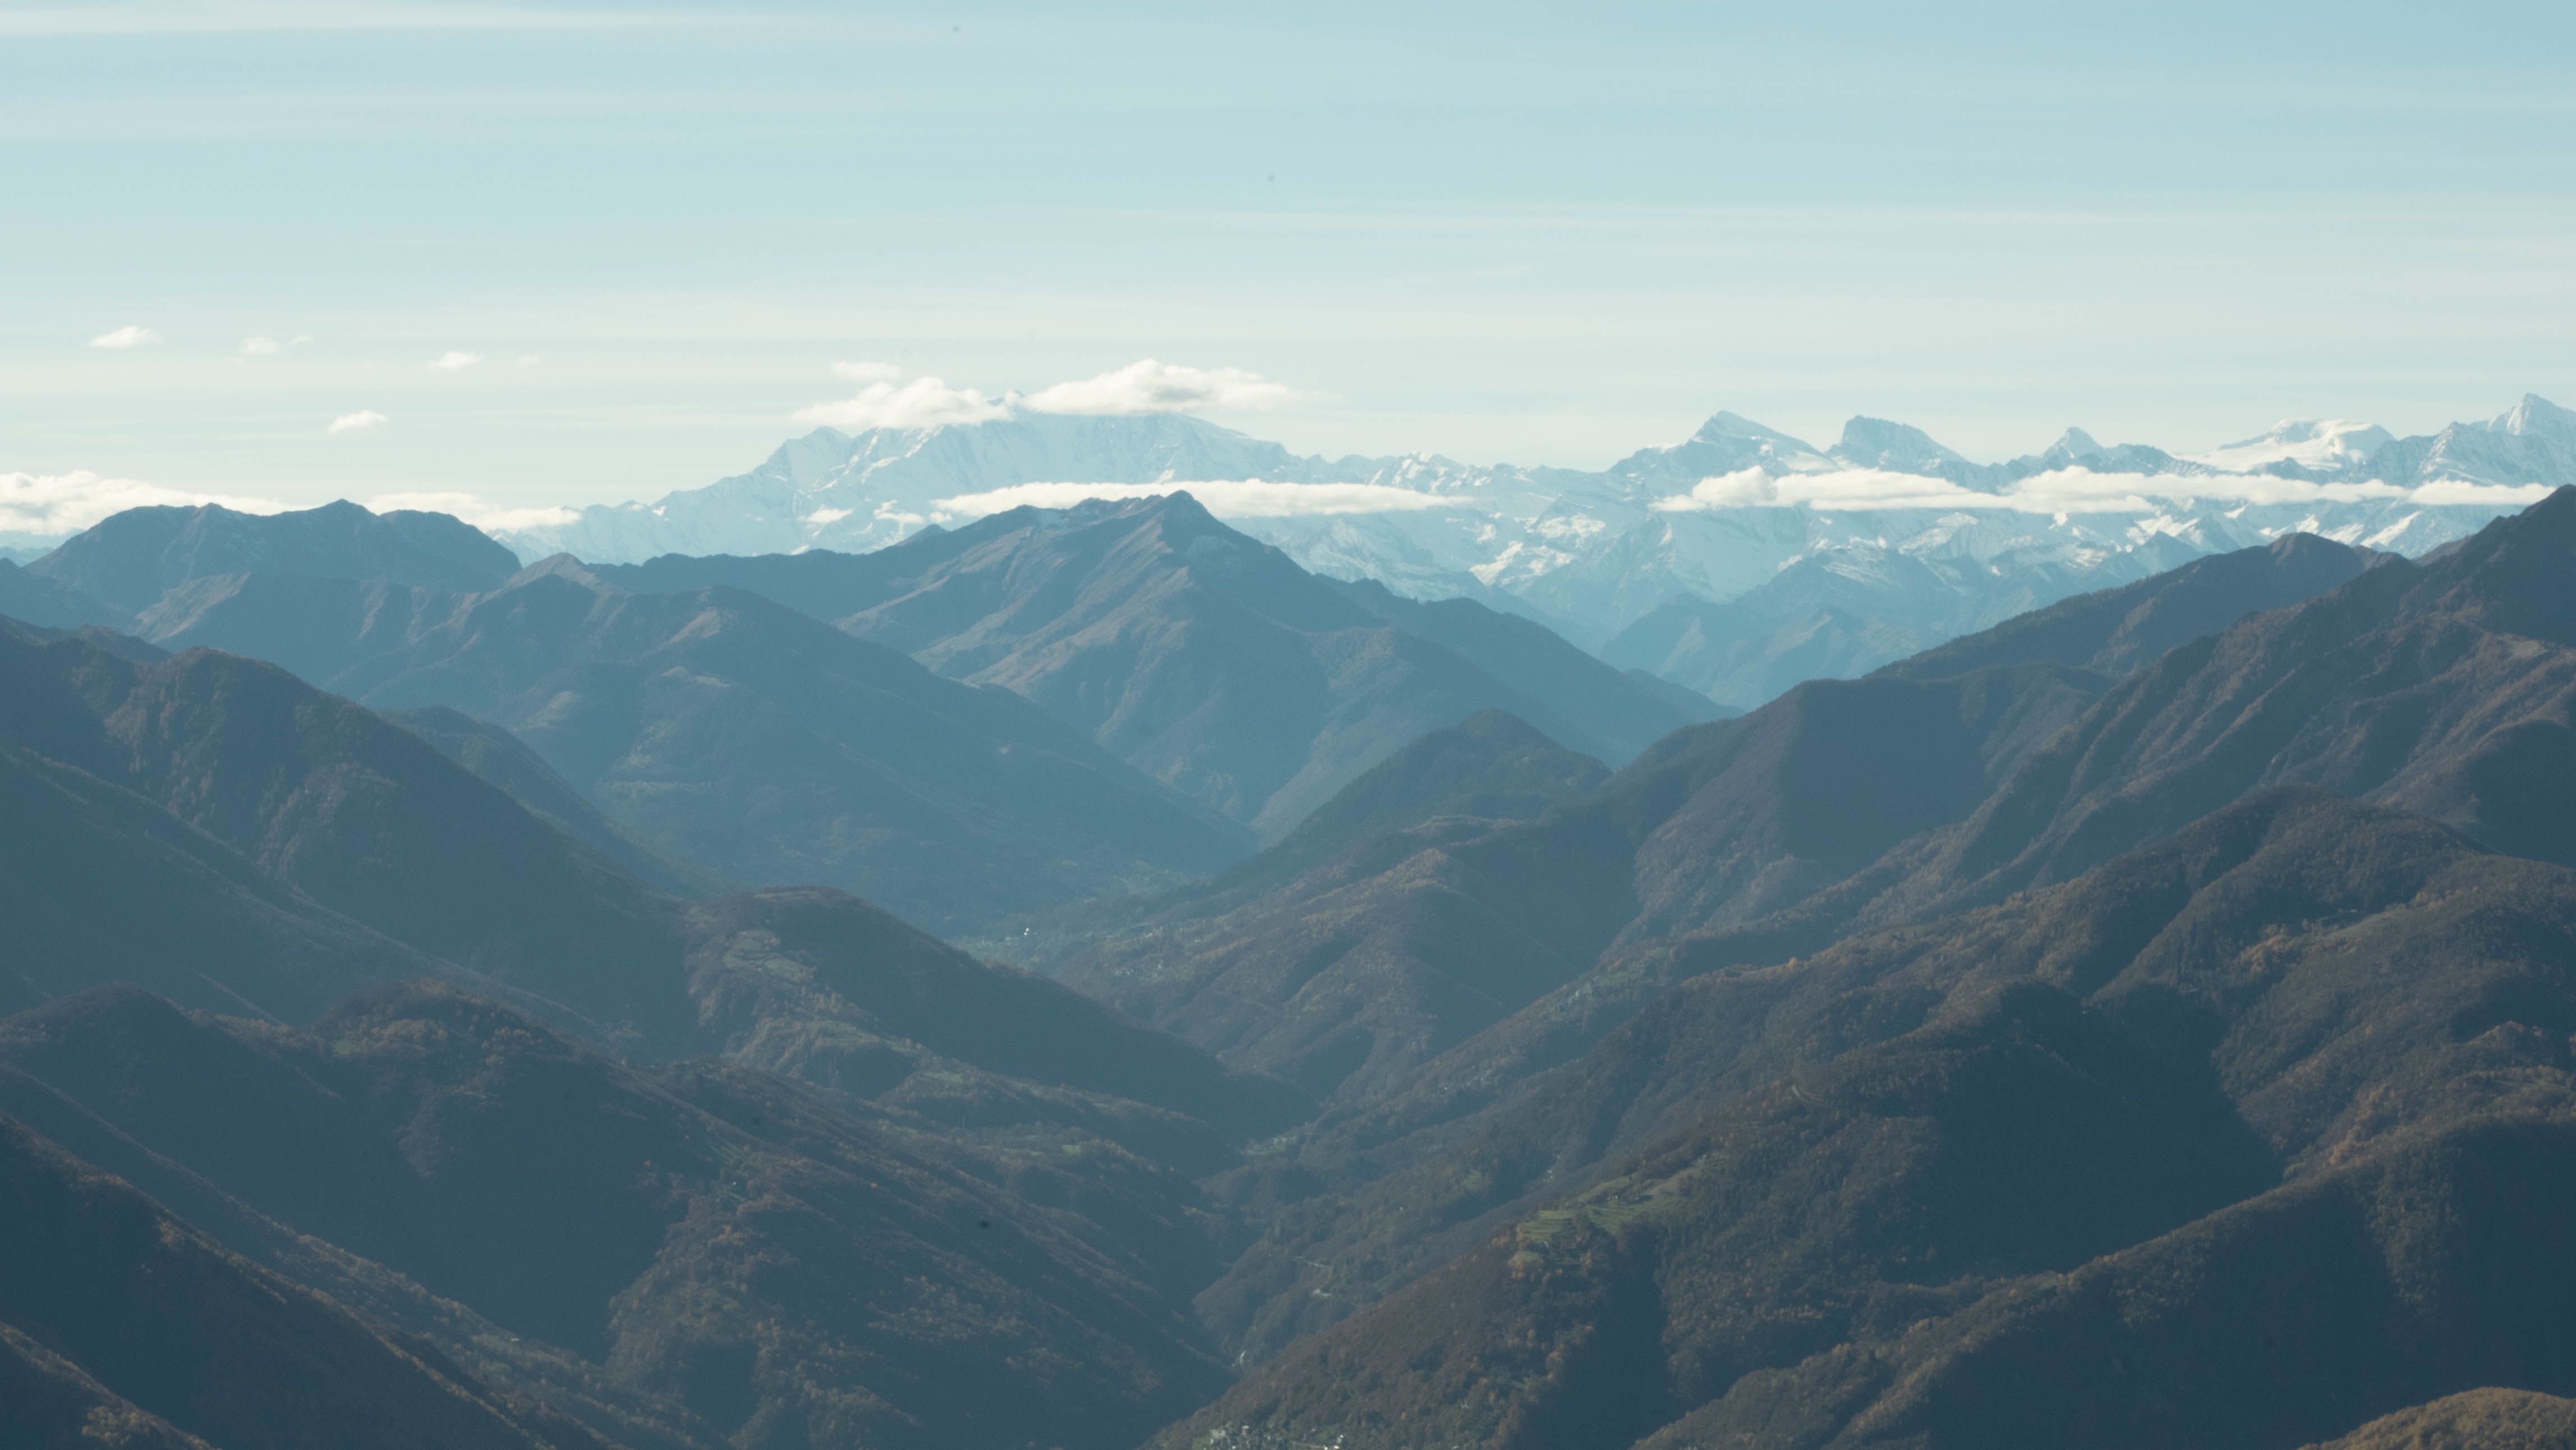
landscape, nature, mountain, valley, mountain range, ridge, summit, alps, plateau, landform, mountain pass, geographical feature, atmospheric phenomenon, mountainous landforms